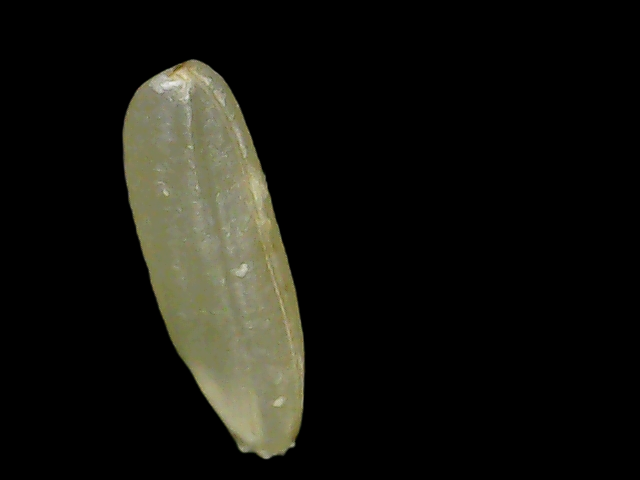
Rice variety: Binadhan21